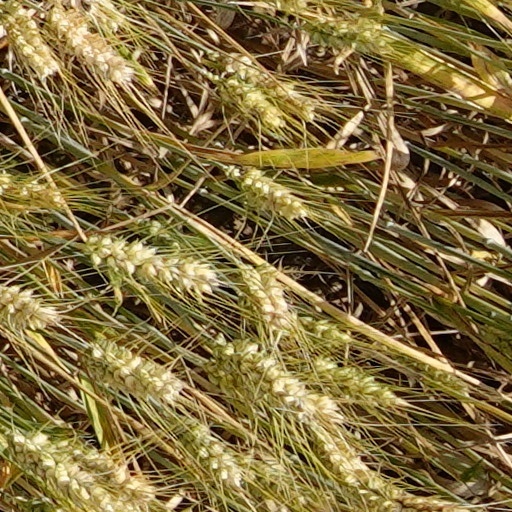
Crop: wheat